Xela Arias

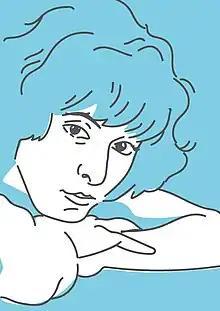

Xela Arias Castaño (1962–2003) was a Spanish Galician-language poet and translator.